Sara Yorke Stevenson

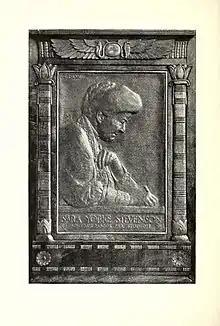
Sara Yorke Stevenson Tribute Plate

Sara Yorke Stevenson died on November 14, 1921. In February 1922, a tribute to Stevenson was included in the Pennsylvania Museum Bulletin that described her as follows:To us there will always rise, at the mention of Mrs. Stevenson's name, the dignified little figure with the black bag out of which she brought, like the unexpected mother in the Swiss Family Robinson, precisely the thing needed at the moment. For wise counsel, for tolerance, for understanding sympathy, we all of us came to her and never were refused. Her counsel was based on an experience of the world which included half a century of real intimacy with brilliant and wise people who sought her as a companion; it was poignant with interludes of the Mexican capital, Parisian days and Egyptian excavations. It was invariably moral and direct, but tempered with a worldliness that was never the counsel of the fear of consequences. Her tolerance, while it seemed almost universal, balked at glossing over a sham or condoning insincerity. If she did not always suffer fools gladly she was generally able to contrive some amusement from them to shorten their discourse by a quick turn of wit.The Sara Yorke Stevenson papers were removed from the home of Frances Anne Wister and donated to LaSalle University's Connelly Library as a part of the Owen Wister Collection by the David Prince Estate. She is buried at Laurel Hill Cemetery in Philadelphia.